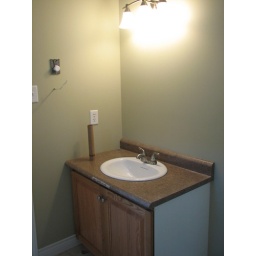
sink in master bathroom